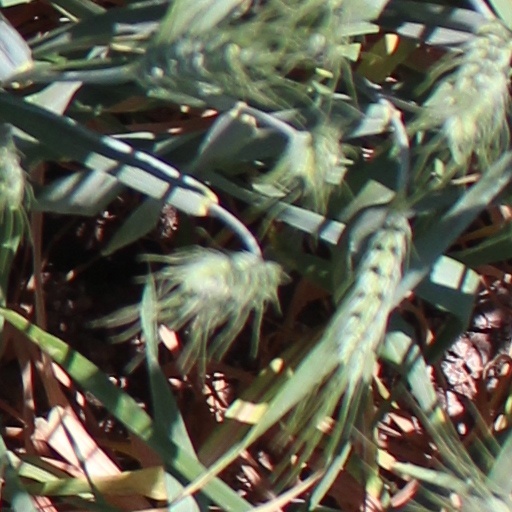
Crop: wheat